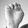
ASL letter: E